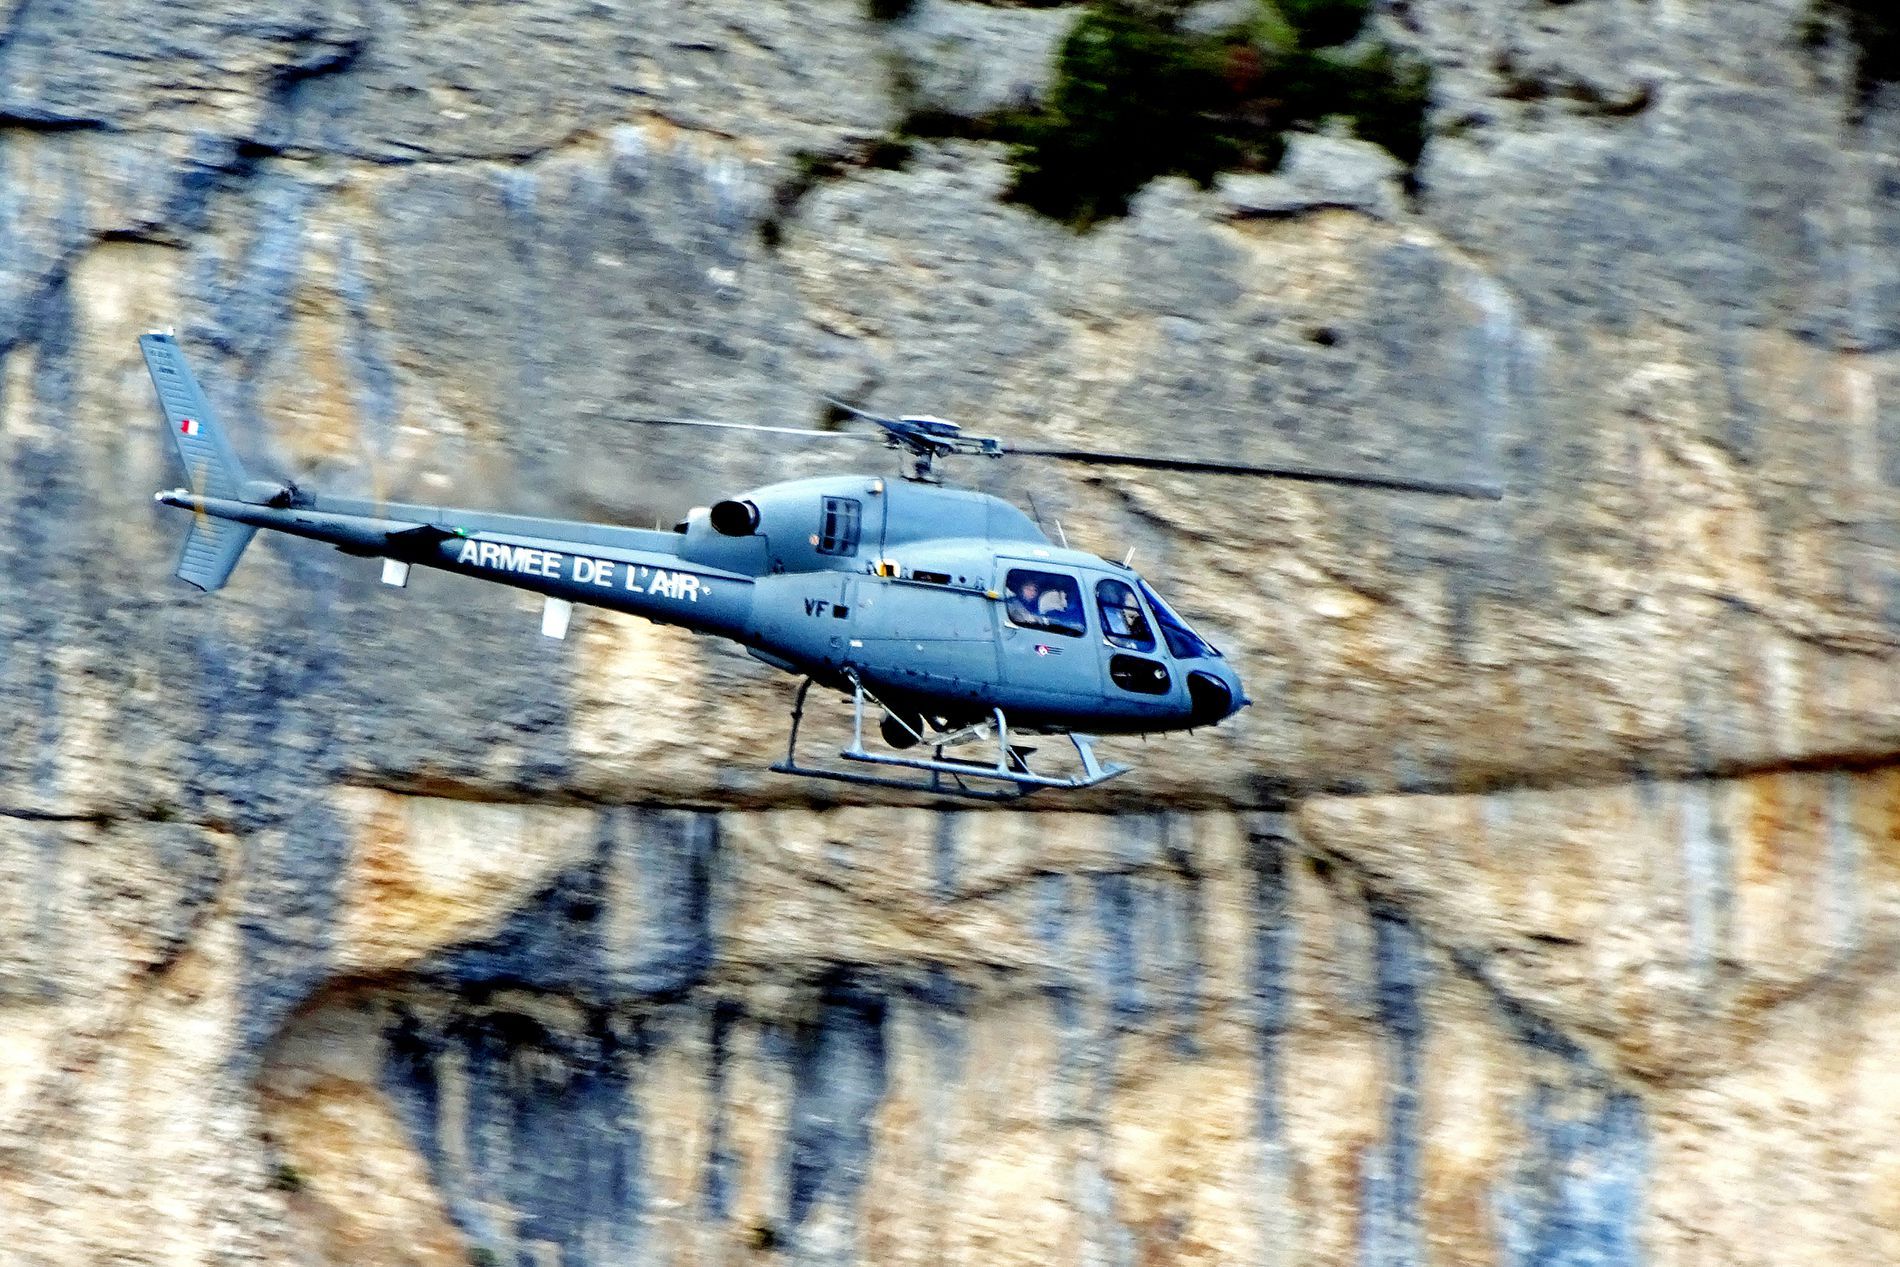
French Air Power
A photograph capturing a light blue military helicopter in flight, close to a rugged, rocky cliff face.
Medium Shot: The frame focuses on the helicopter, showing it in sufficient detail along with its immediate surroundings. It gives the feeling of seriousness and danger.
Labels: Aircraft, Helicopter, Transportation, Vehicle, Person, Animal, Bird, Flying, Flight, Outdoors, Rock, Cliff
Camera: SONY DSC-HX400V
Aperture: F5.6
Exposure: 1/250 sec
ISO: 160
Focal length: 97.3 mm